André Patry

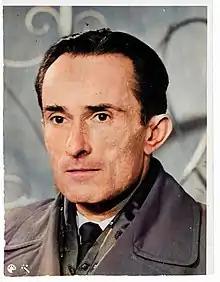
Andrés Patry

Patry was orphaned at a young age, and began working as a 17-year-old at the Nice Observatory in southeastern France. He studied asteroids and discovered several himself. The inner main-belt asteroid 1601 Patry was named in his honor.